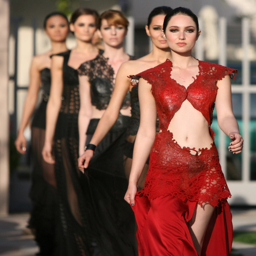
models take last walk on the runway together after showing off dresses during the themed day fashion show on saturday .